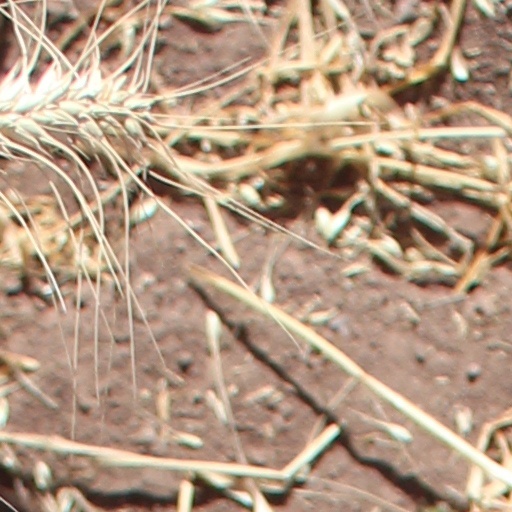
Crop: wheat